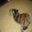
Label: cat